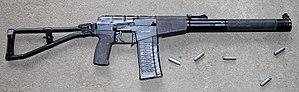
L’AS Val est un fusil d'assaut silencieux russe, conçu pour le combat en zone urbaine et en milieux clos.